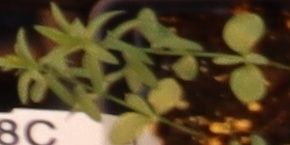
Label: Flax